Jumla 1 (constituency)

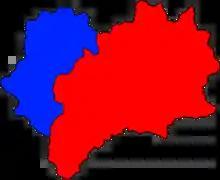
Assembly segments Jumla 1(A) (red) and Jumla 1(B) (blue) within Jumla District

Jumla 1 is the parliamentary constituency of Jumla District in Nepal. This constituency came into existence on the Constituency Delimitation Commission report submitted on 31 August 2017.